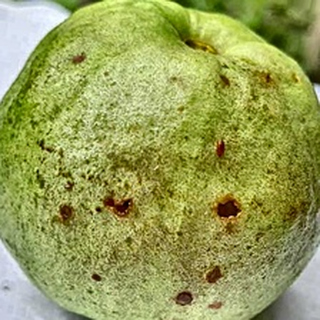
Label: guava_fruit_fly